Helmet of Fieramosca

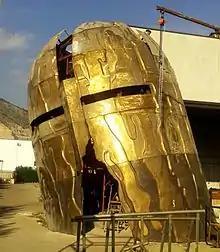
FIERAMOSCA info-point monument Fase di montaggio Anno 2016

The work is a gigantic helmet of bronze and steel that the exceptional nature of applied also through the peculiar inclination of 16 ° of the 'axis relative to the support surface and is composed of about 150 bronze plates welded together, reaching measures 9 m in height and 6 m in diameter and with a weight of about 15 tons.